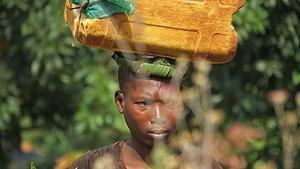
Une femme avec un bidon This is an image of ""African people at work"" from Burundi"
Un bidon est un récipient avec fermeture étudié pour le transport et le stockage de liquides. Il peut être réutilisable ou jetable.